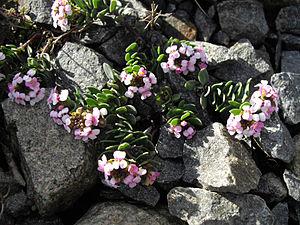
L'Æthionème, ou Aethionema, est un genre de la famille des brassicacées regroupant 110 espèces selon Tropicos, 3 mai 2015
L'Æthionème des rochers, ou Aethionema saxatile, est une espèce de plante du genre Aethionema et de la famille des brassicacées.